Intermezzo (1936 film)

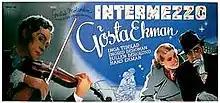
Swedish film poster

Intermezzo is a 1936 Swedish drama film directed and co-written by Gustaf Molander about a concert violinist falling in love with his daughter's piano teacher. The cast includes Gösta Ekman and Ingrid Bergman in the leads. This film led to Bergman gaining her contract with David O. Selznick and acting in a 1939 American remake opposite Leslie Howard. It was later remade again as the 1980 film "Honeysuckle Rose".